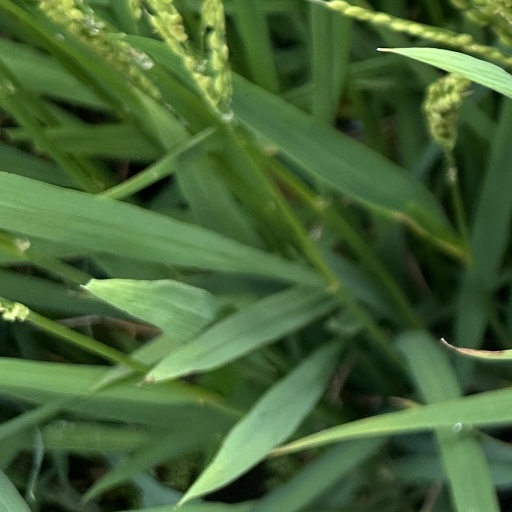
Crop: rice